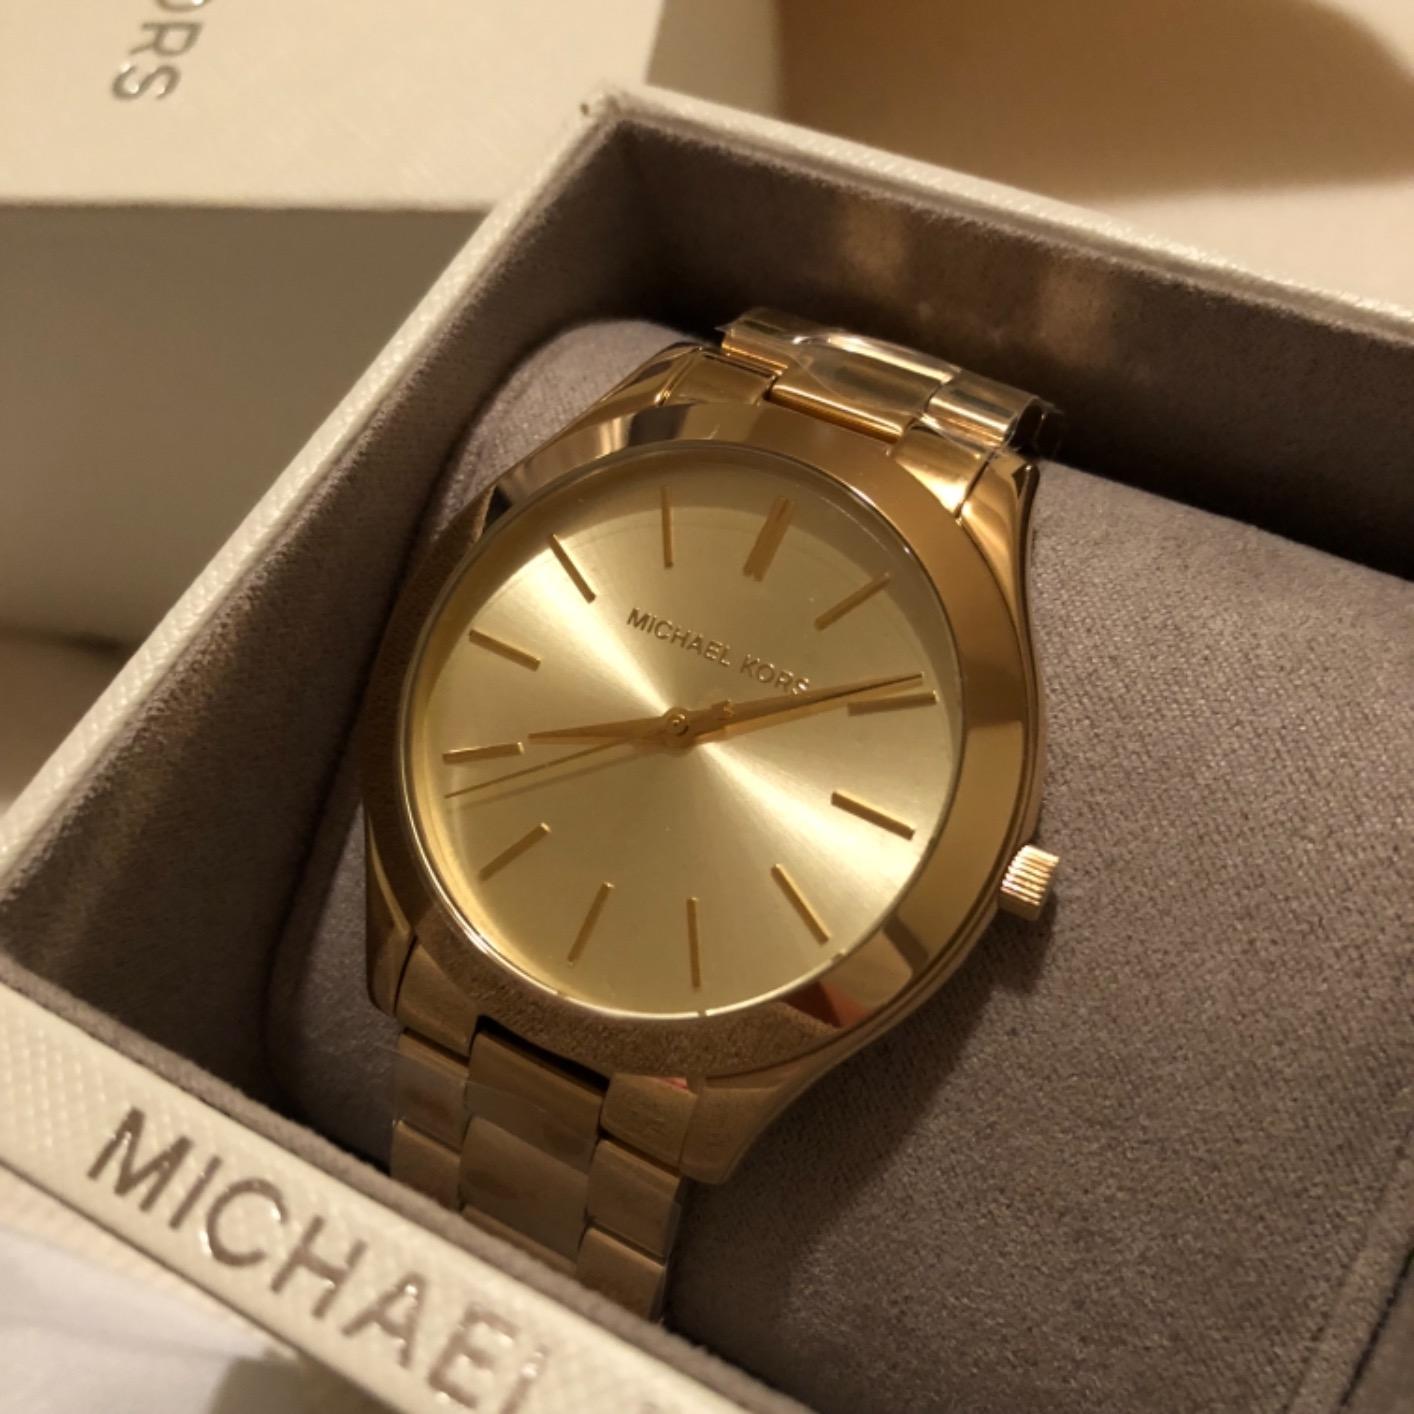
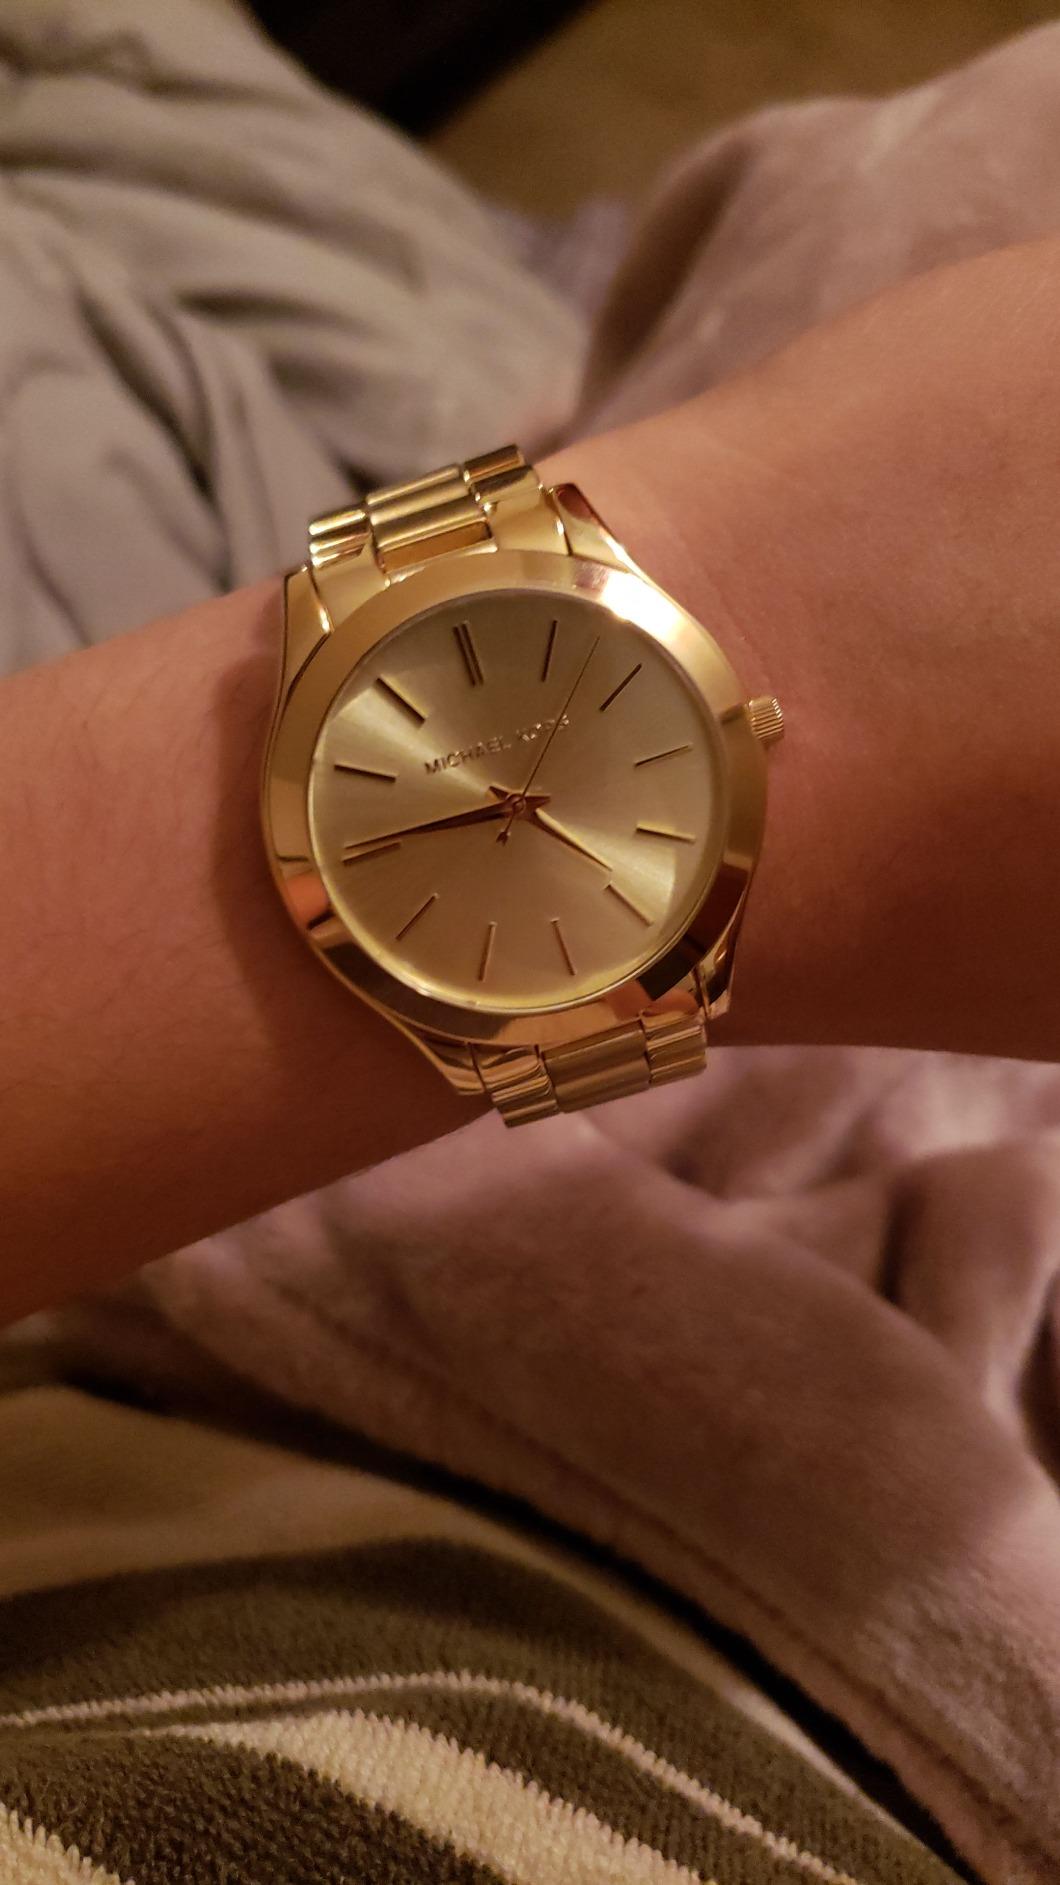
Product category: accessories_watch
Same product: yes